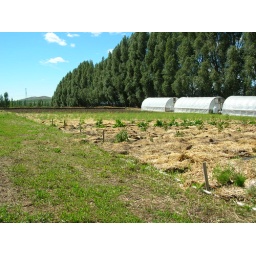
Vegetable Patch by the green houses